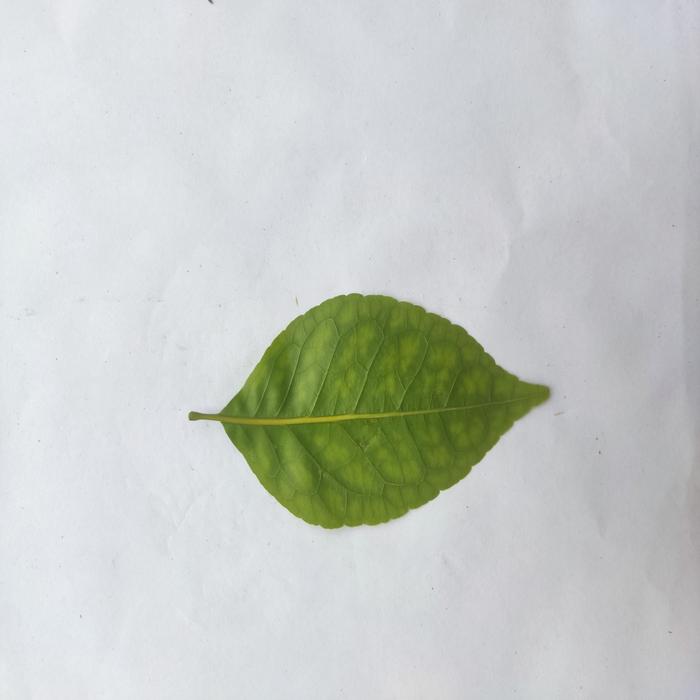
Crop: Aegle Marmelos
Leaf condition: Leaf_Spot